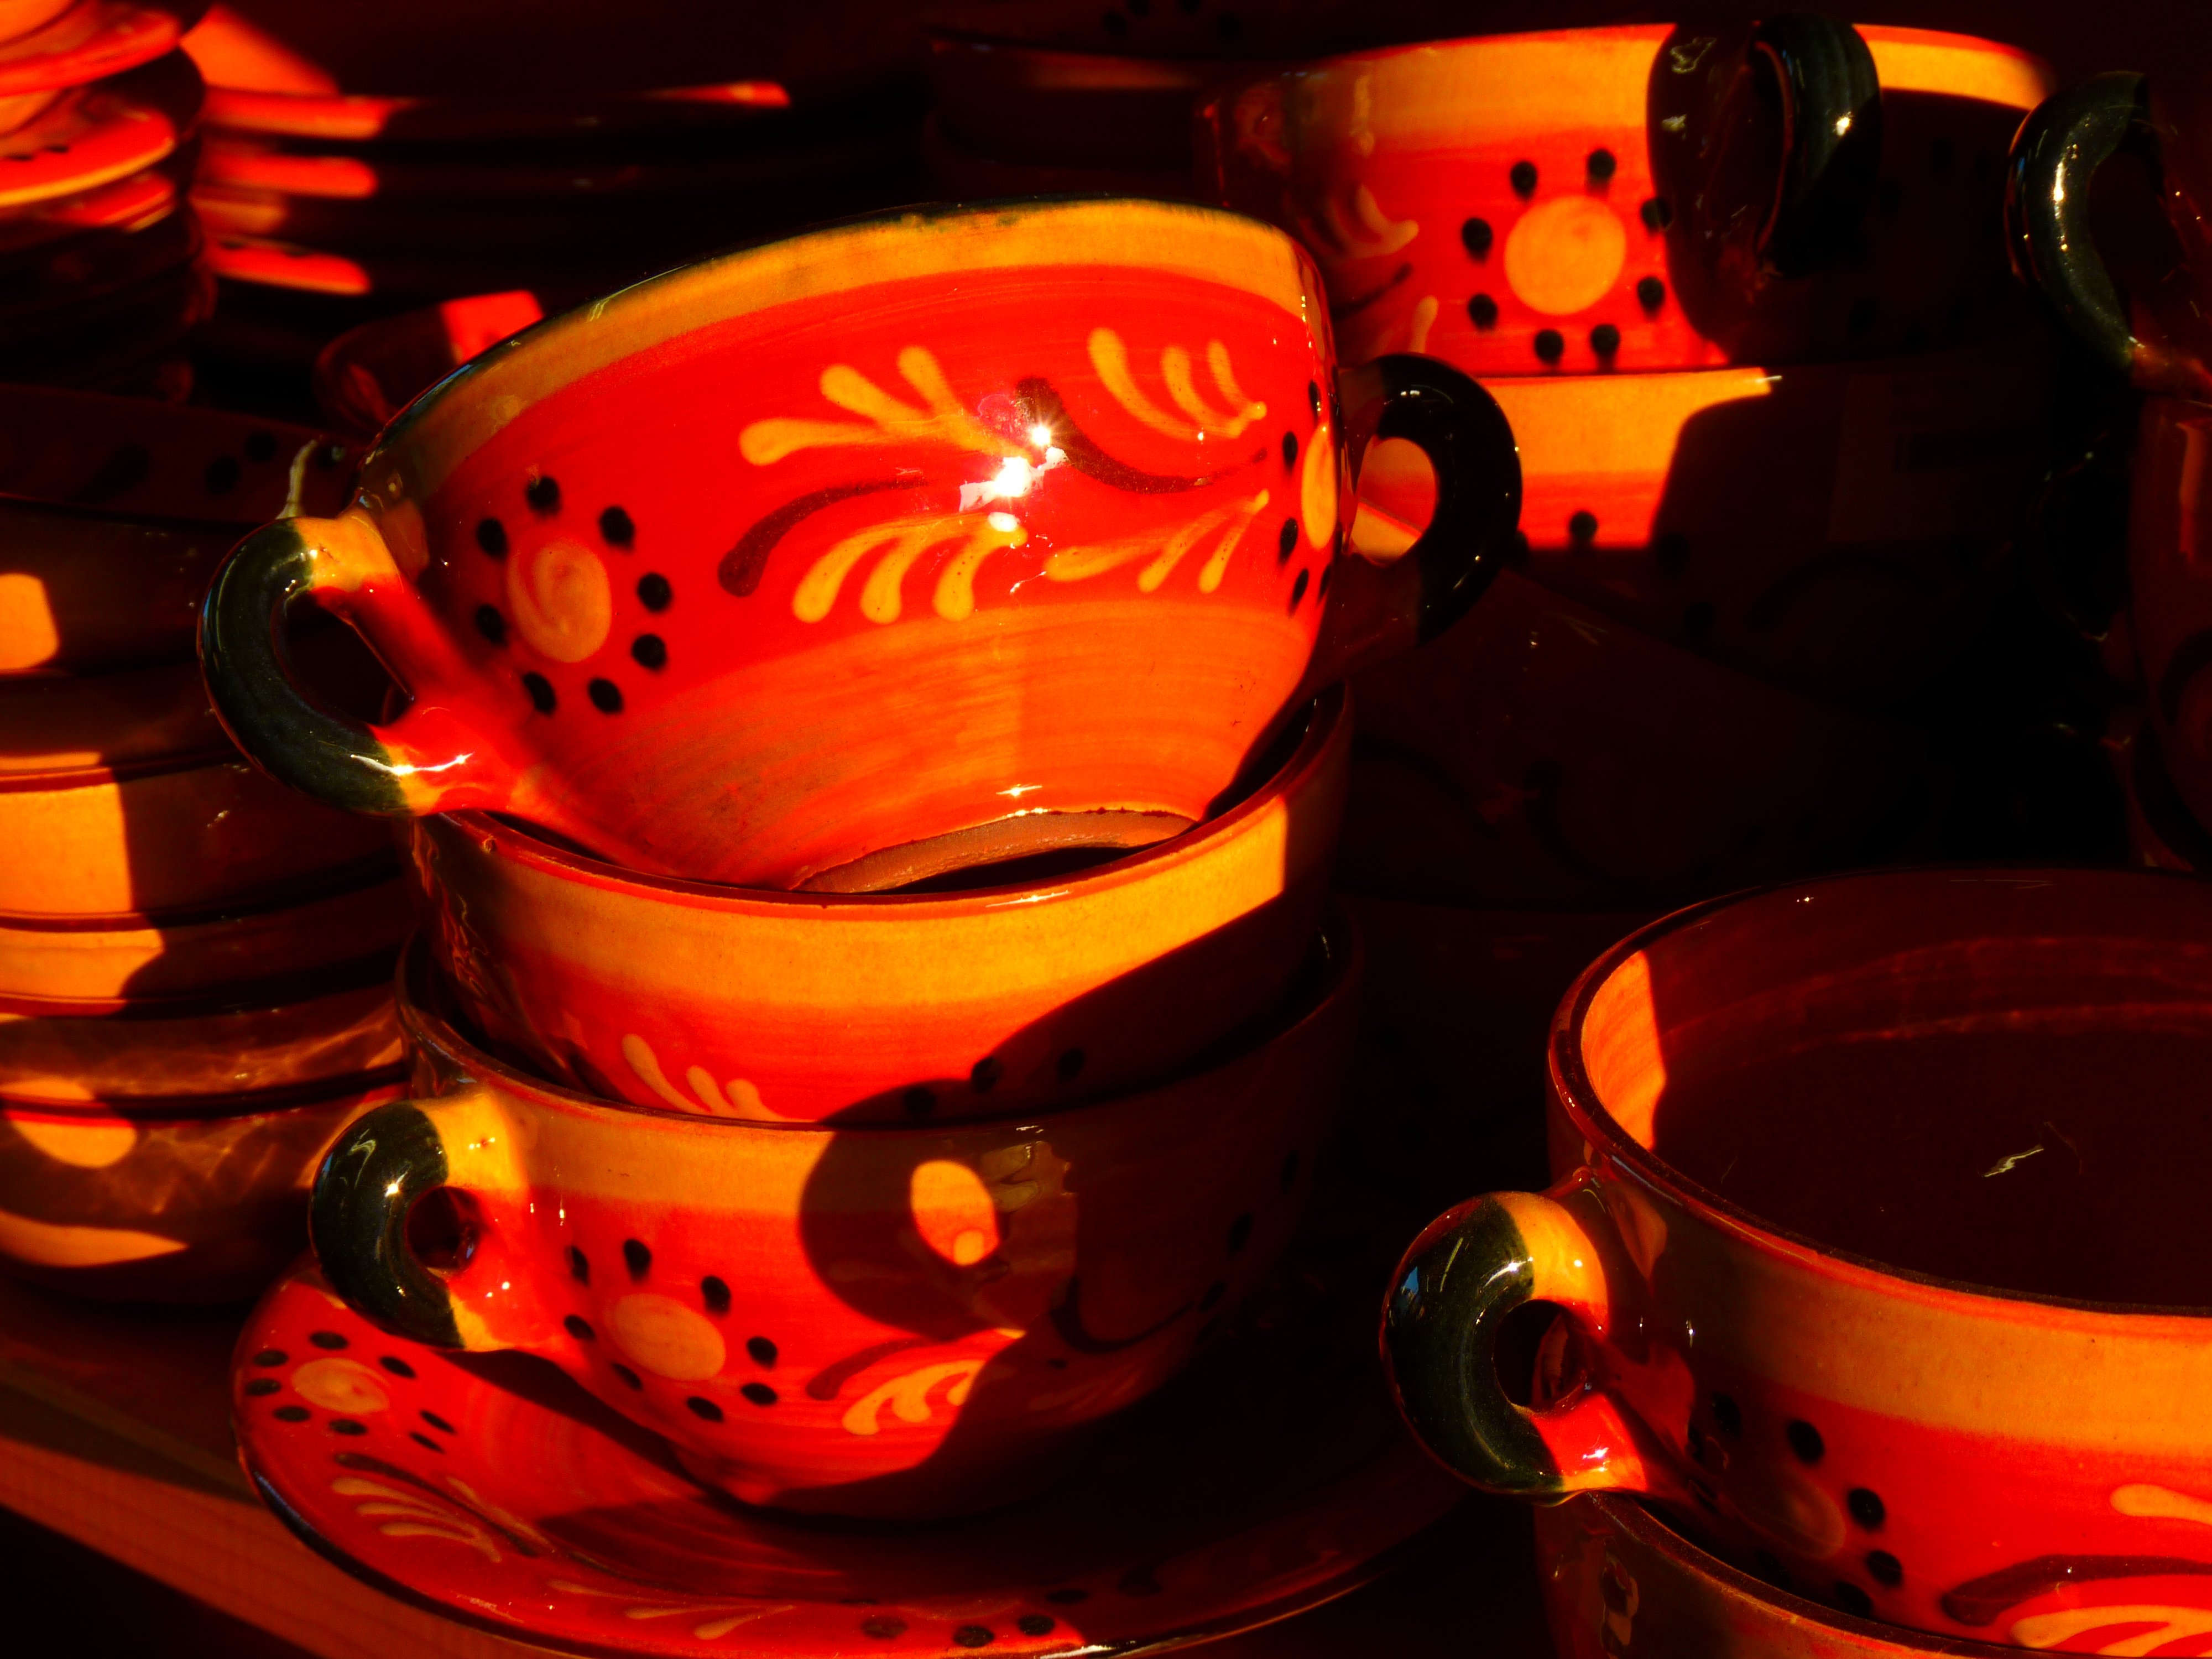
pot, red, ceramic, holiday, drink, lighting, vessels, fragile, traditional, pots